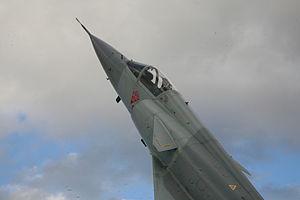
Un avion-canard, dit aussi « canard », est un avion présentant une surface portante placée à l'avant du fuselage plus petite que l'aile principale placée à l'arrière. Les surfaces latérales du plan canard sont parfois appelées « moustaches ».